Illuminata (film)

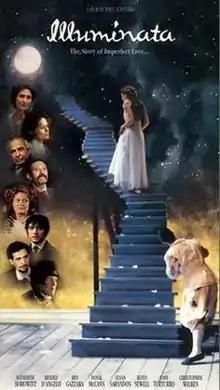
DVD cover

Illuminata is a 1998 romantic comedy film directed by John Turturro and written by Brandon Cole and Turturro, based on Cole's play "Imperfect Love". The cinematographer was Harris Savides. The puppet sequences were done by Roman Paska. Music for the 'Tuccio Operatic Dream Sequence' was composed by Richard Termini.